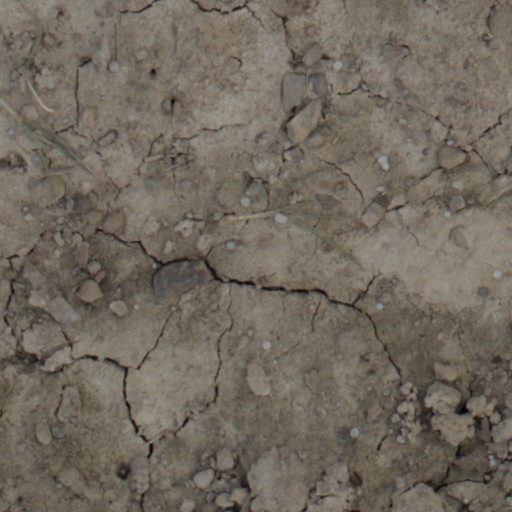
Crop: wheat